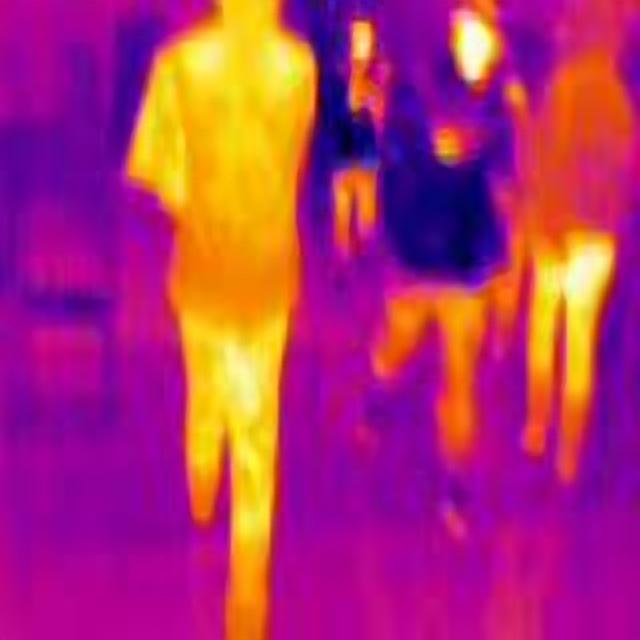
Detected objects:
label: person
label: person
label: person
label: person